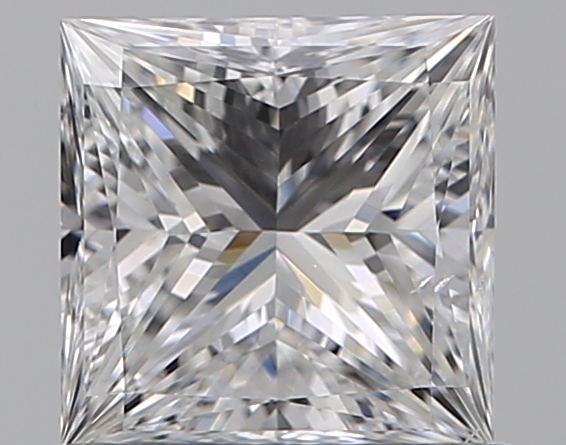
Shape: princess
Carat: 0.7
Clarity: SI1
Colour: E
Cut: EX
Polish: EX
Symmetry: VG
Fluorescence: N
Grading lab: GIA
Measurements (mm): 5.08 x 5.05 x 3.46